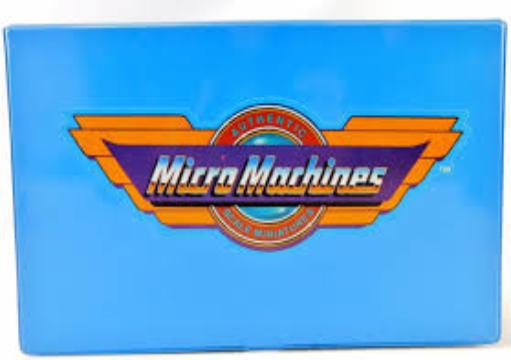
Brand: micro machines
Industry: Leisure